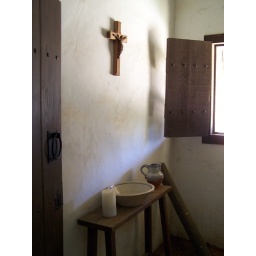
Simplicity adorns wall and table in one of the friary cells. Mission San Luis de Apalachee